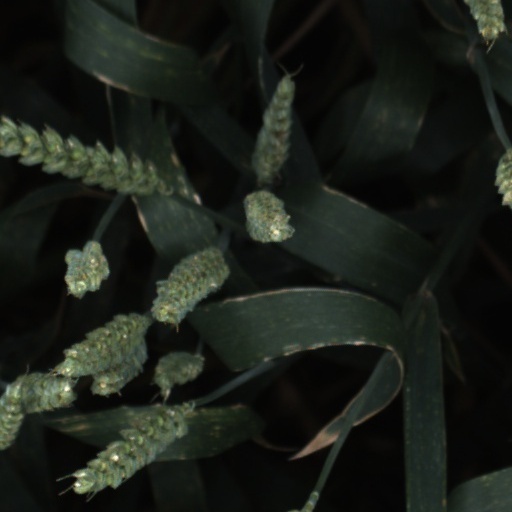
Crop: wheat